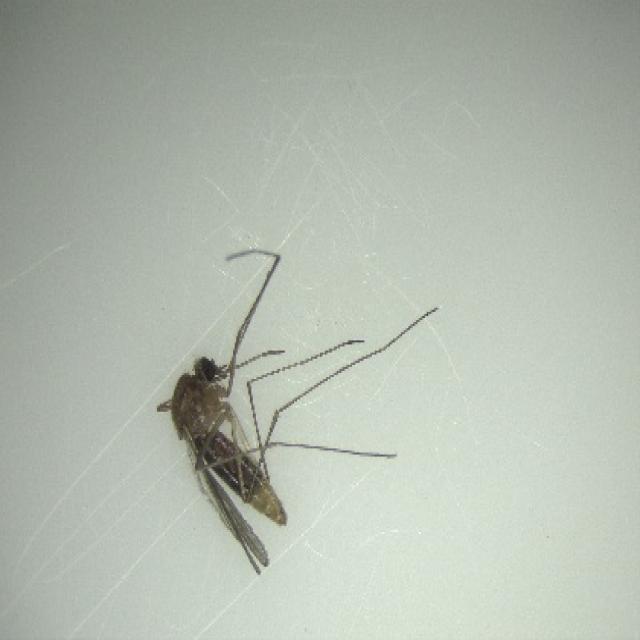
Species: culex_pipiens